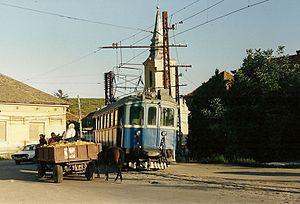
Le tram «